Bonin Islands

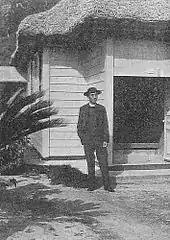
An islander, who appears to be a Christian clergyman of US or European ancestry, in about 1930

The islands are also renowned for the many species of snails that are found across the islands, especially the snails. Most of the native snails are now endangered or extinct because of introduced species and habitat loss. The giant squid ( "dux") was photographed off the Bonins for the first time in the wild on 30 September 2004. It was filmed alive there in December 2006.